Sukumari Dutta

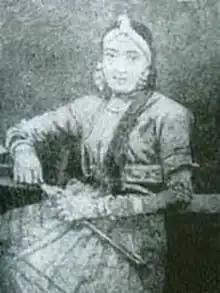
Sukumari Dutta in 1910

Dutta’s mother brought her to Calcutta in order to be trained as a vaishnav singer. She would later be described as remarkable singer and dancer. She became one of the first four women hired to be an actress by the Bengal Theater. This theater was noted for being the first public theater to employ actresses to act in female roles instead of male actors impersonating women. She later adopted the name Sukumari after she successfully played the heroine in Upendranath Das’s "Sarat-Sarojini", which was performed at the Great National Theater on January 2, 1875. It was the name of her character in the play.